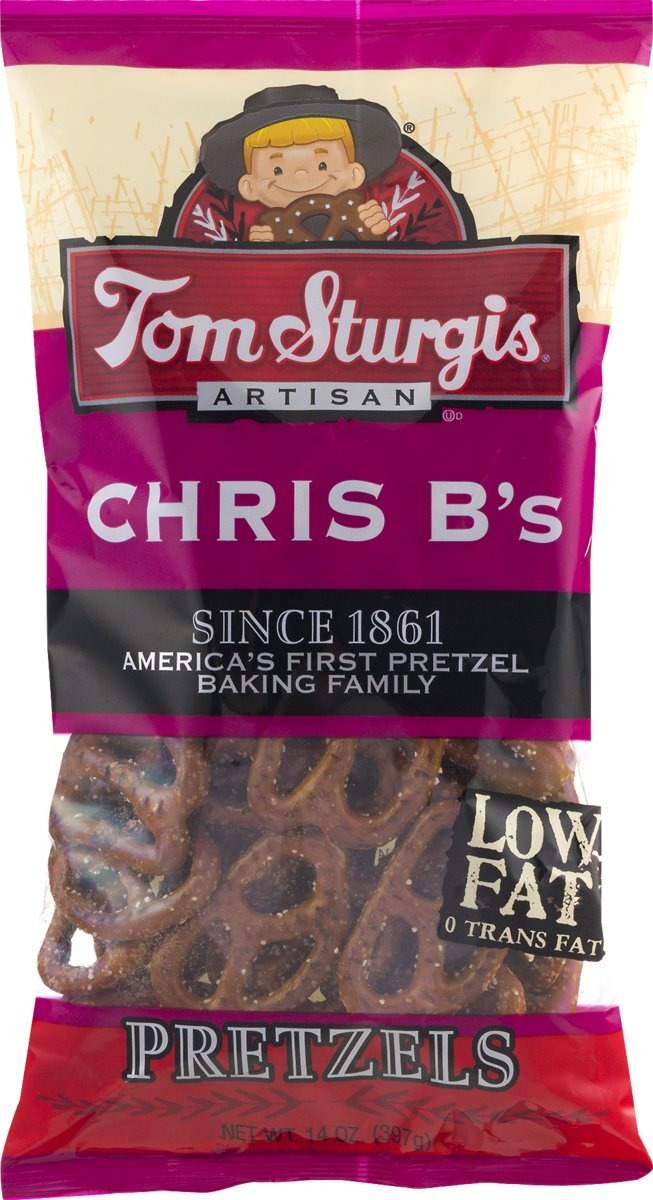
Item Name: Tom Sturgis Artisan Chris B's Pretzels 14 oz. Bag (3 Bags)
Bullet Point 1: Tom Sturgis Artisan Chris B's Low Fat Pretzels.
Bullet Point 2: Available in orders of 2, 3, 4 or 6 bags.
Bullet Point 3: Made with all natural ingredients. There are zero grams trans fat.
Bullet Point 4: Since 1861 America's first pretzel baking family.
Product Description: Almost 150 years doing the same thing, we can hardly believe it, can you? Tom Sturgis (baking for six decades), is still improving the pretzel. Tom's father, Marriott (Tom Sr.), learned to bake artisan pretzels in the early 1900's. But you have to go back to 1861 when my great, great grandfather, Julius Sturgis, first baked pretzels to get to the origin of pretzel baking in America... almost 150 years ago. Today we have fourth, fifth, and sixth generations working together to bring you a wonderful taste of baking history. Sincerely, Bruce T. Sturgis
Value: 42.0
Unit: Ounce

Price: 28.99